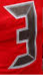
Number: 3